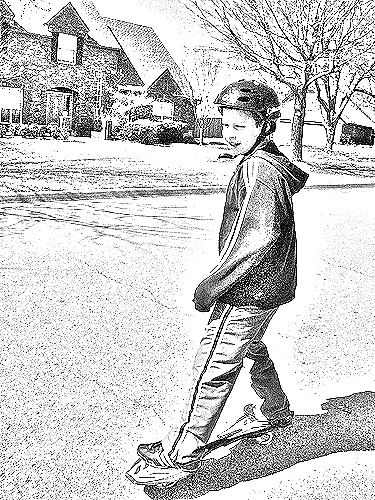
Portrait style: Sketch Portrait